China during World War I

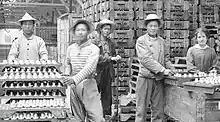
Chinese workers at a munitions factory

World War I began at the time when China entered a new period after the end of feudalism. In April 1912, the Chinese military official Yuan Shikai gained power and ended the rule of the Manchu dynasty. Yuan became the president of the Republic of China while he sought to reinforce the central government.